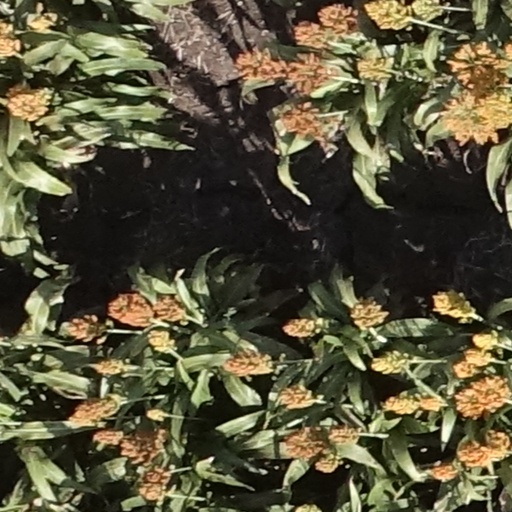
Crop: sorghum